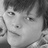
Emotion: neutral